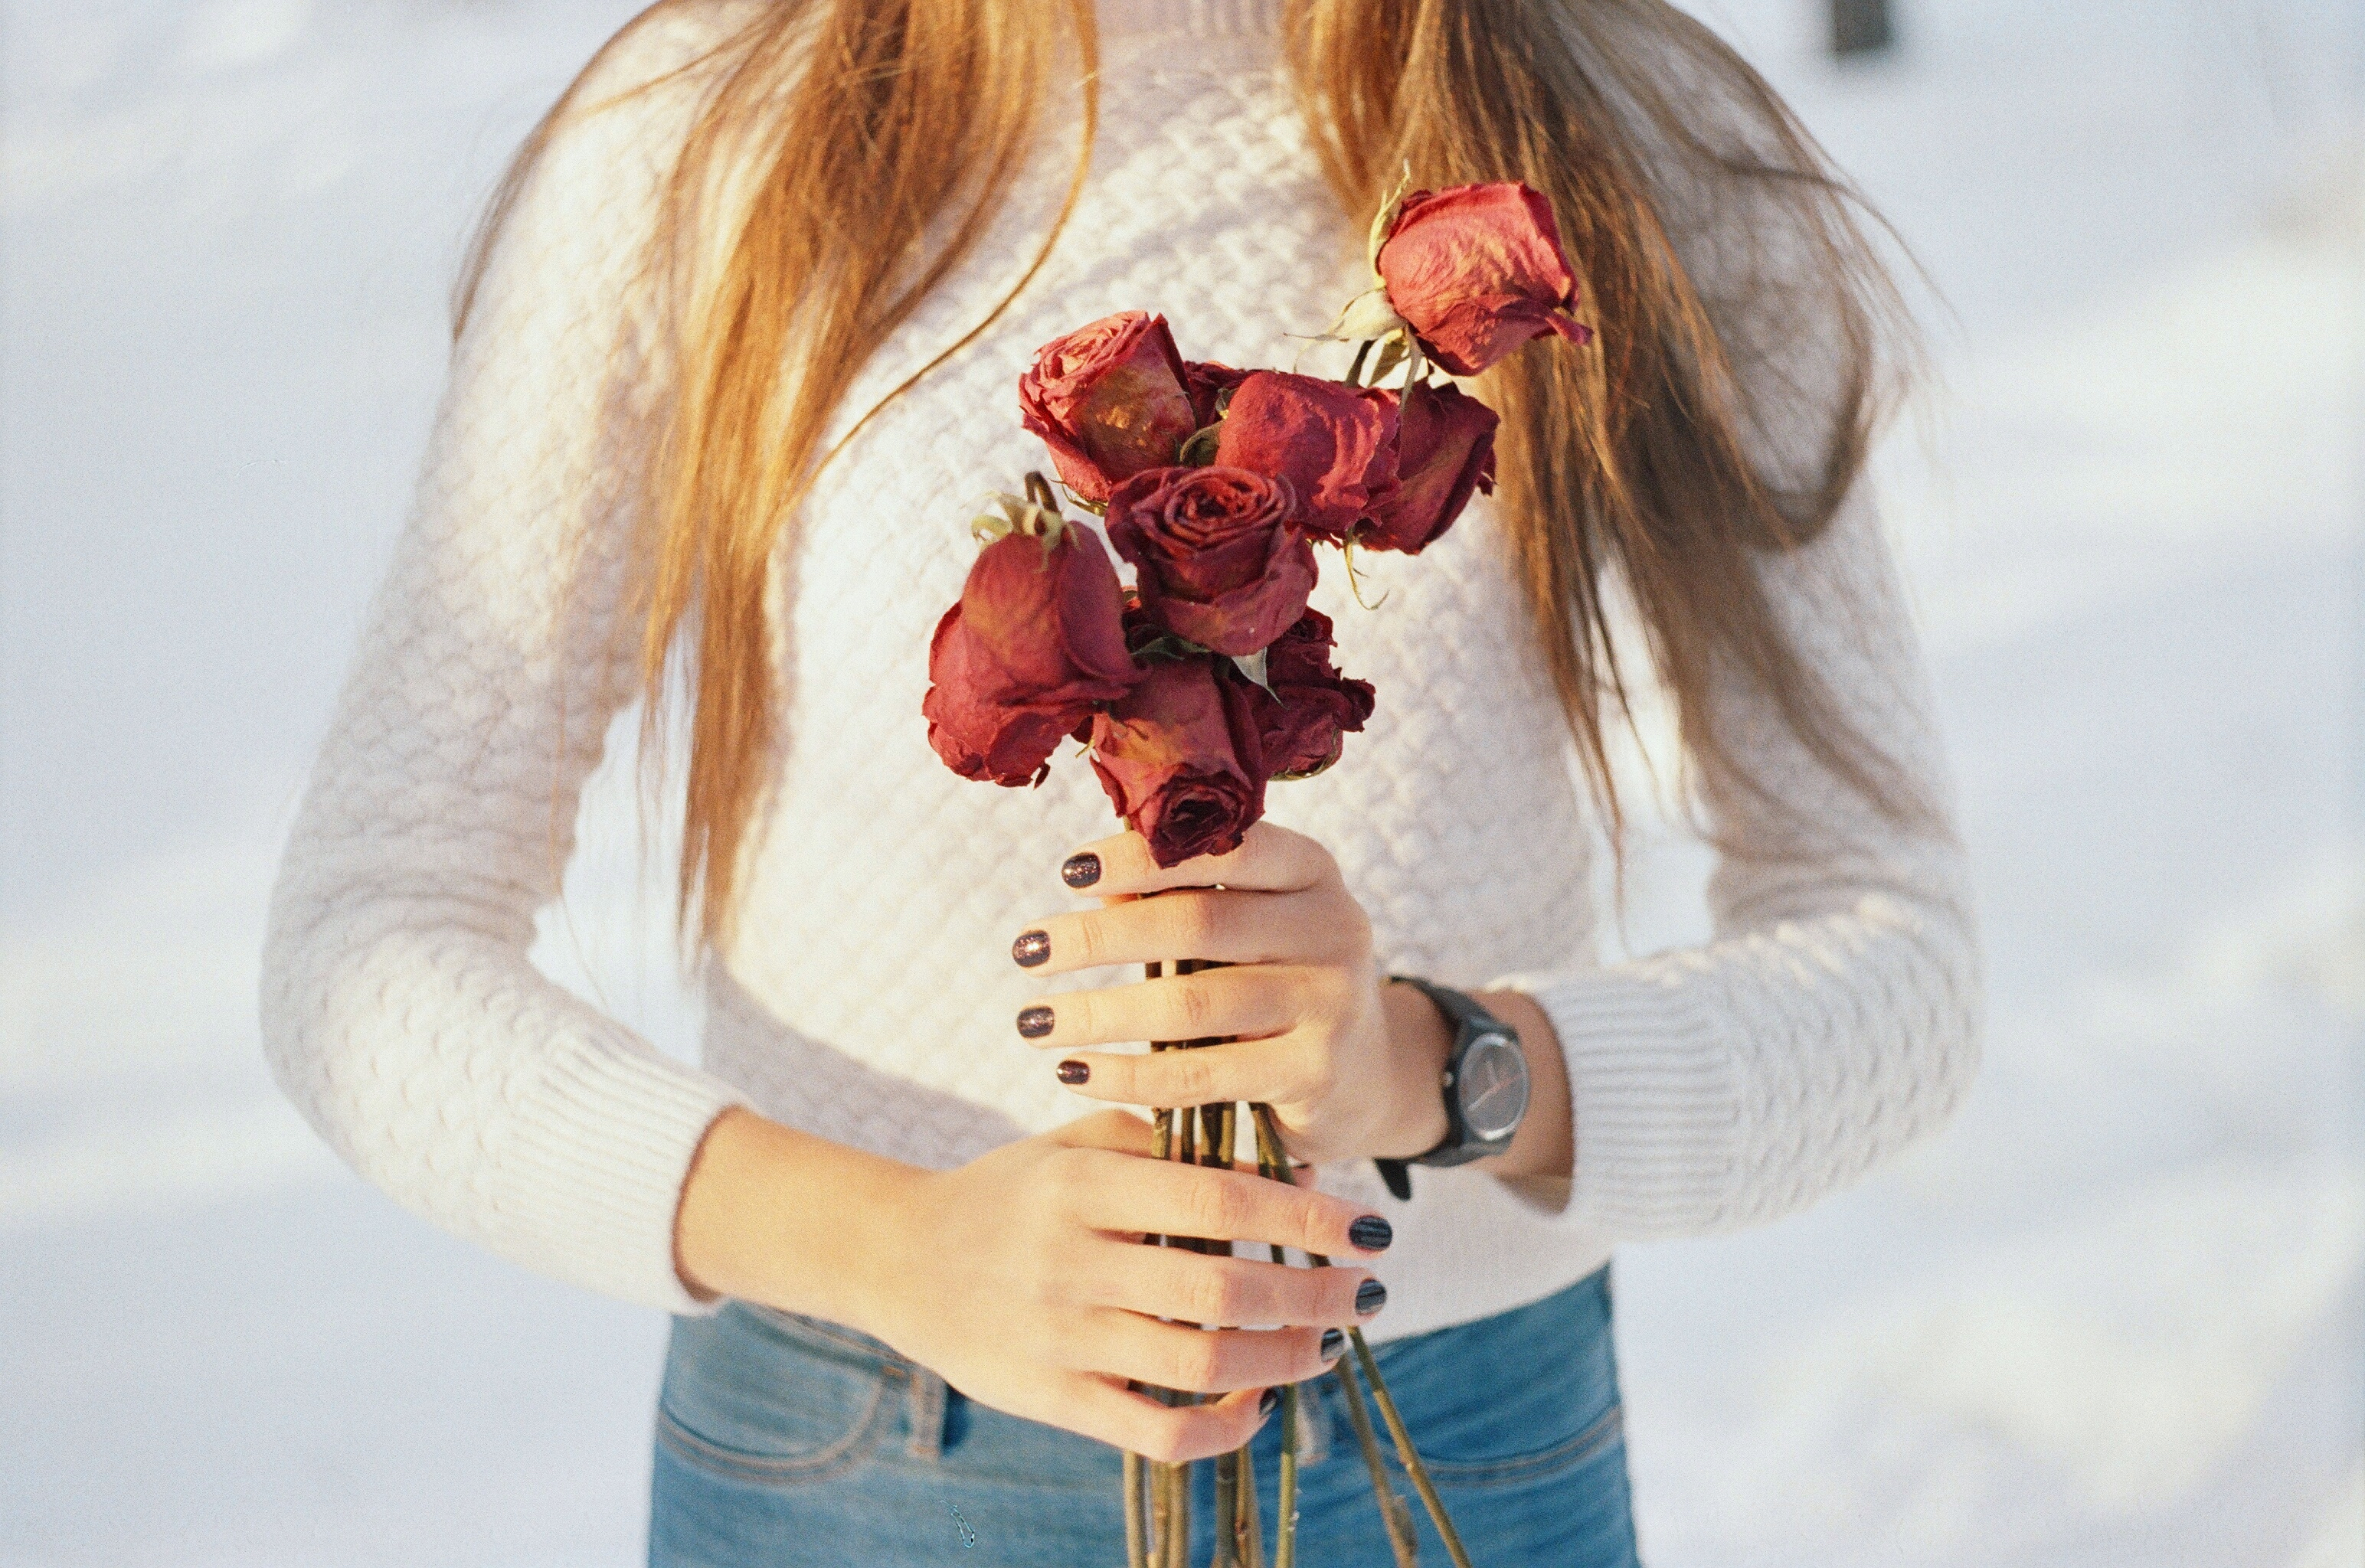
hand, woman, flower, female, spring, red, romance, fashion, lady, bride, hold, holding, season, dress, organ, emotion, interaction, photo shoot, sense